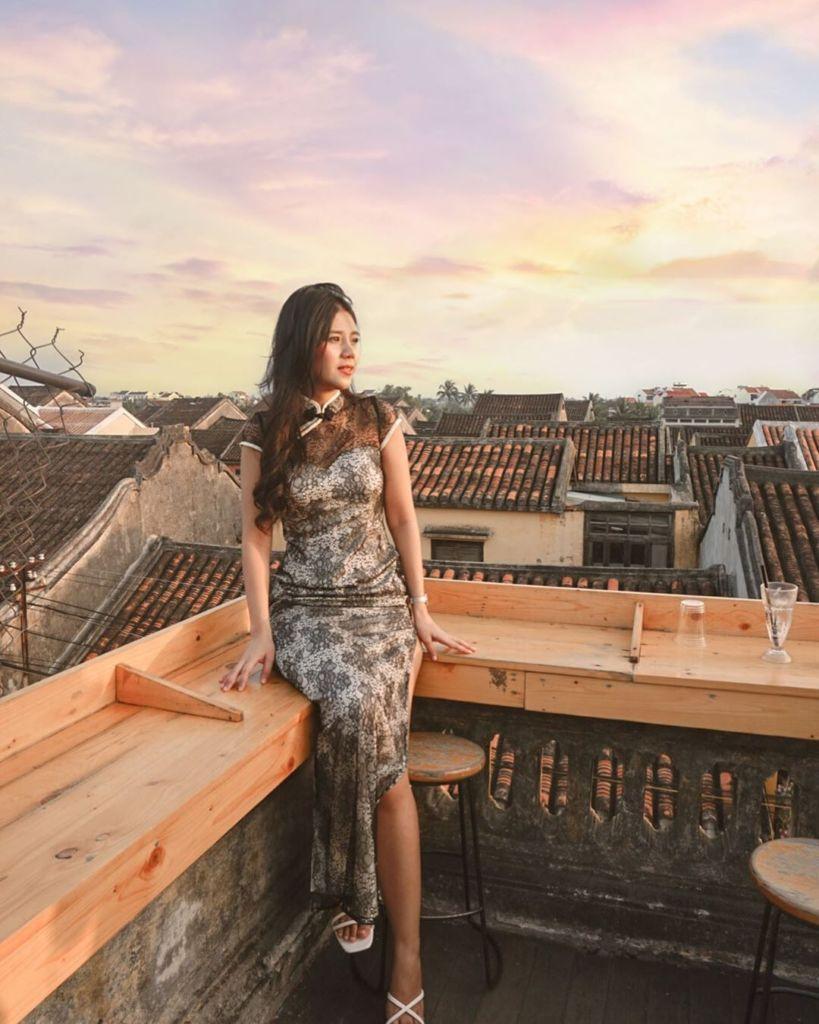
cô gái đang ngồi lên khu vực lan can của một ngôi nhà